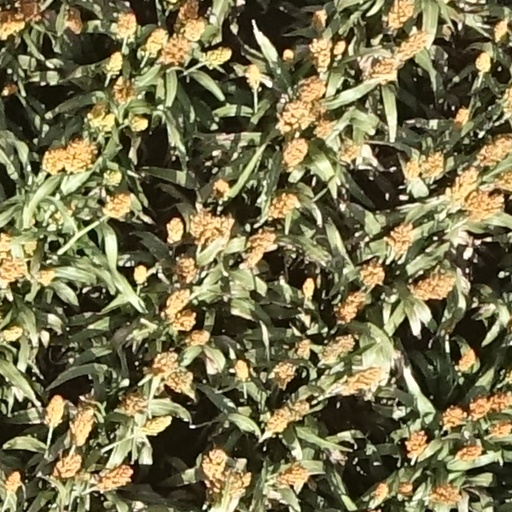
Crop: sorghum